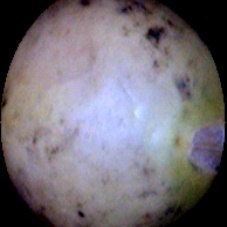
Label: Immature